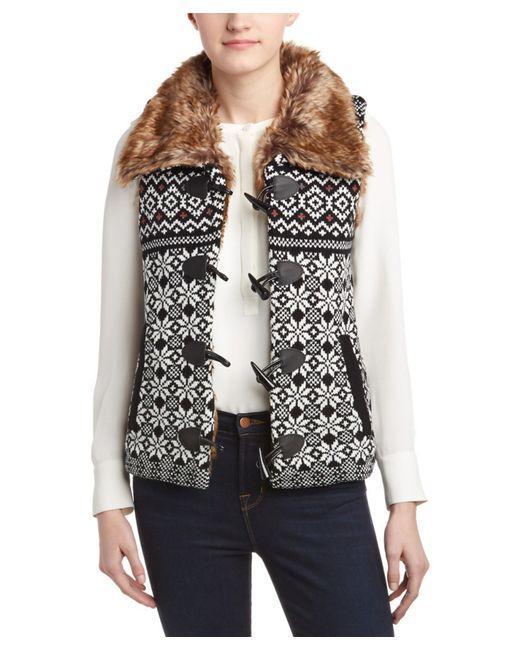
Langarm-Damen-Baumwollhemd mit schwarz-weiß gemusterter dicker Pelzjacke, blau sitzende Jeanshose für Damen